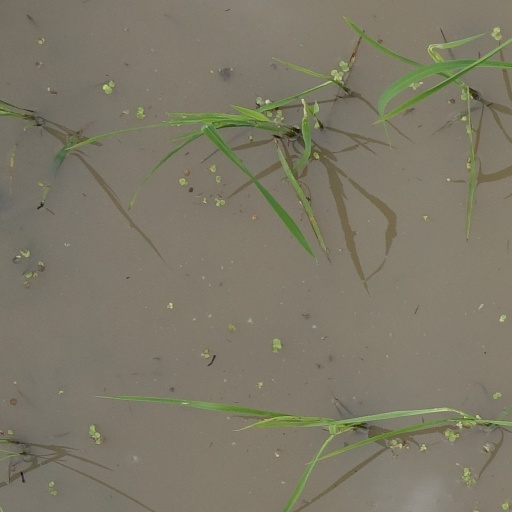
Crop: rice